The Roly Poly Man

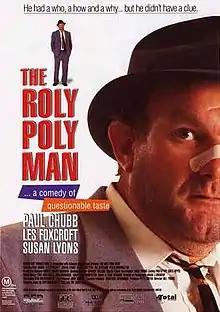
Australian poster

It was funded through private investment, The Film Finance Corporation and the NSW Film and Television Office. Its budget was just under $1,000.000.